Star Trek: 25th Anniversary (Game Boy video game)

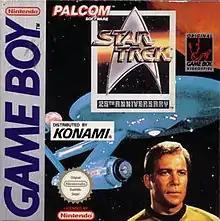
European cover art

Star Trek: 25th Anniversary is a 1992 Game Boy video game developed by Visual Concepts and published by Ultra, based upon the "Star Trek" universe. The game chronicles a mission of James T. Kirk and his crew of the USS "Enterprise". Despite having the same name, the Game Boy version is not a port of the or , and is in fact a completely different game. It was succeeded by "" for Game Boy, developed and published by Absolute Entertainment the following year.